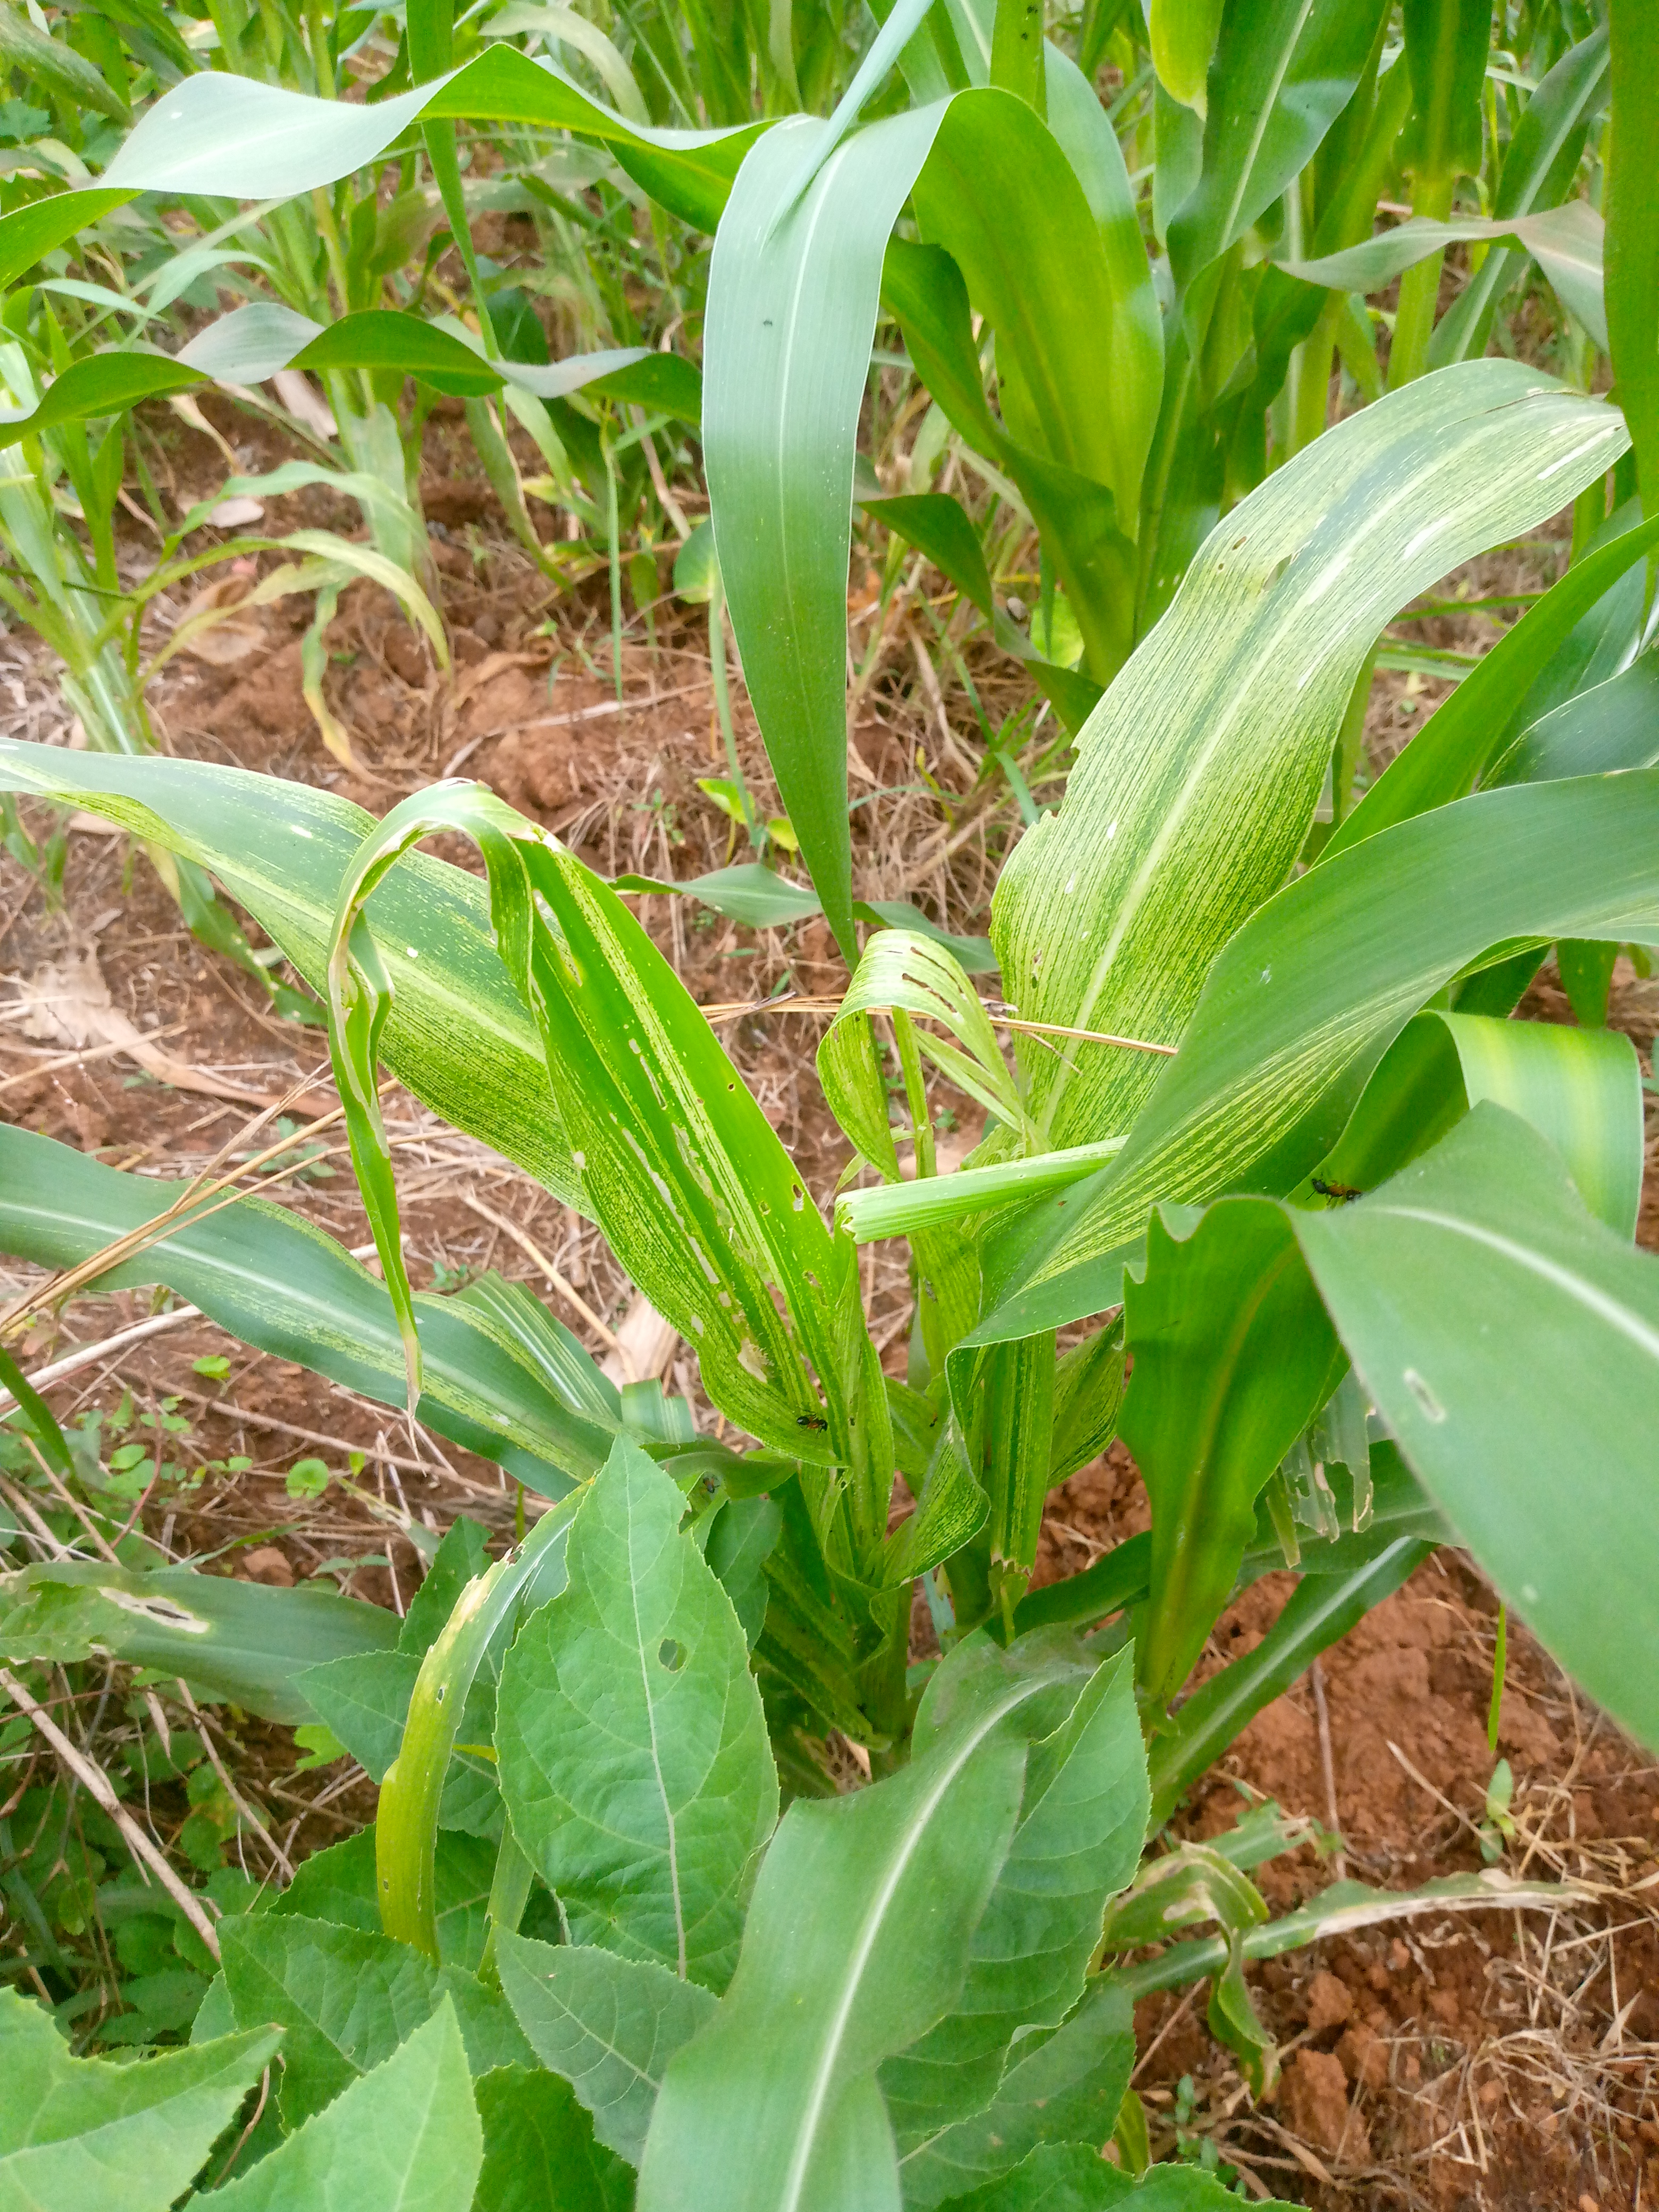
Label: helminthosporium_leaf_blight